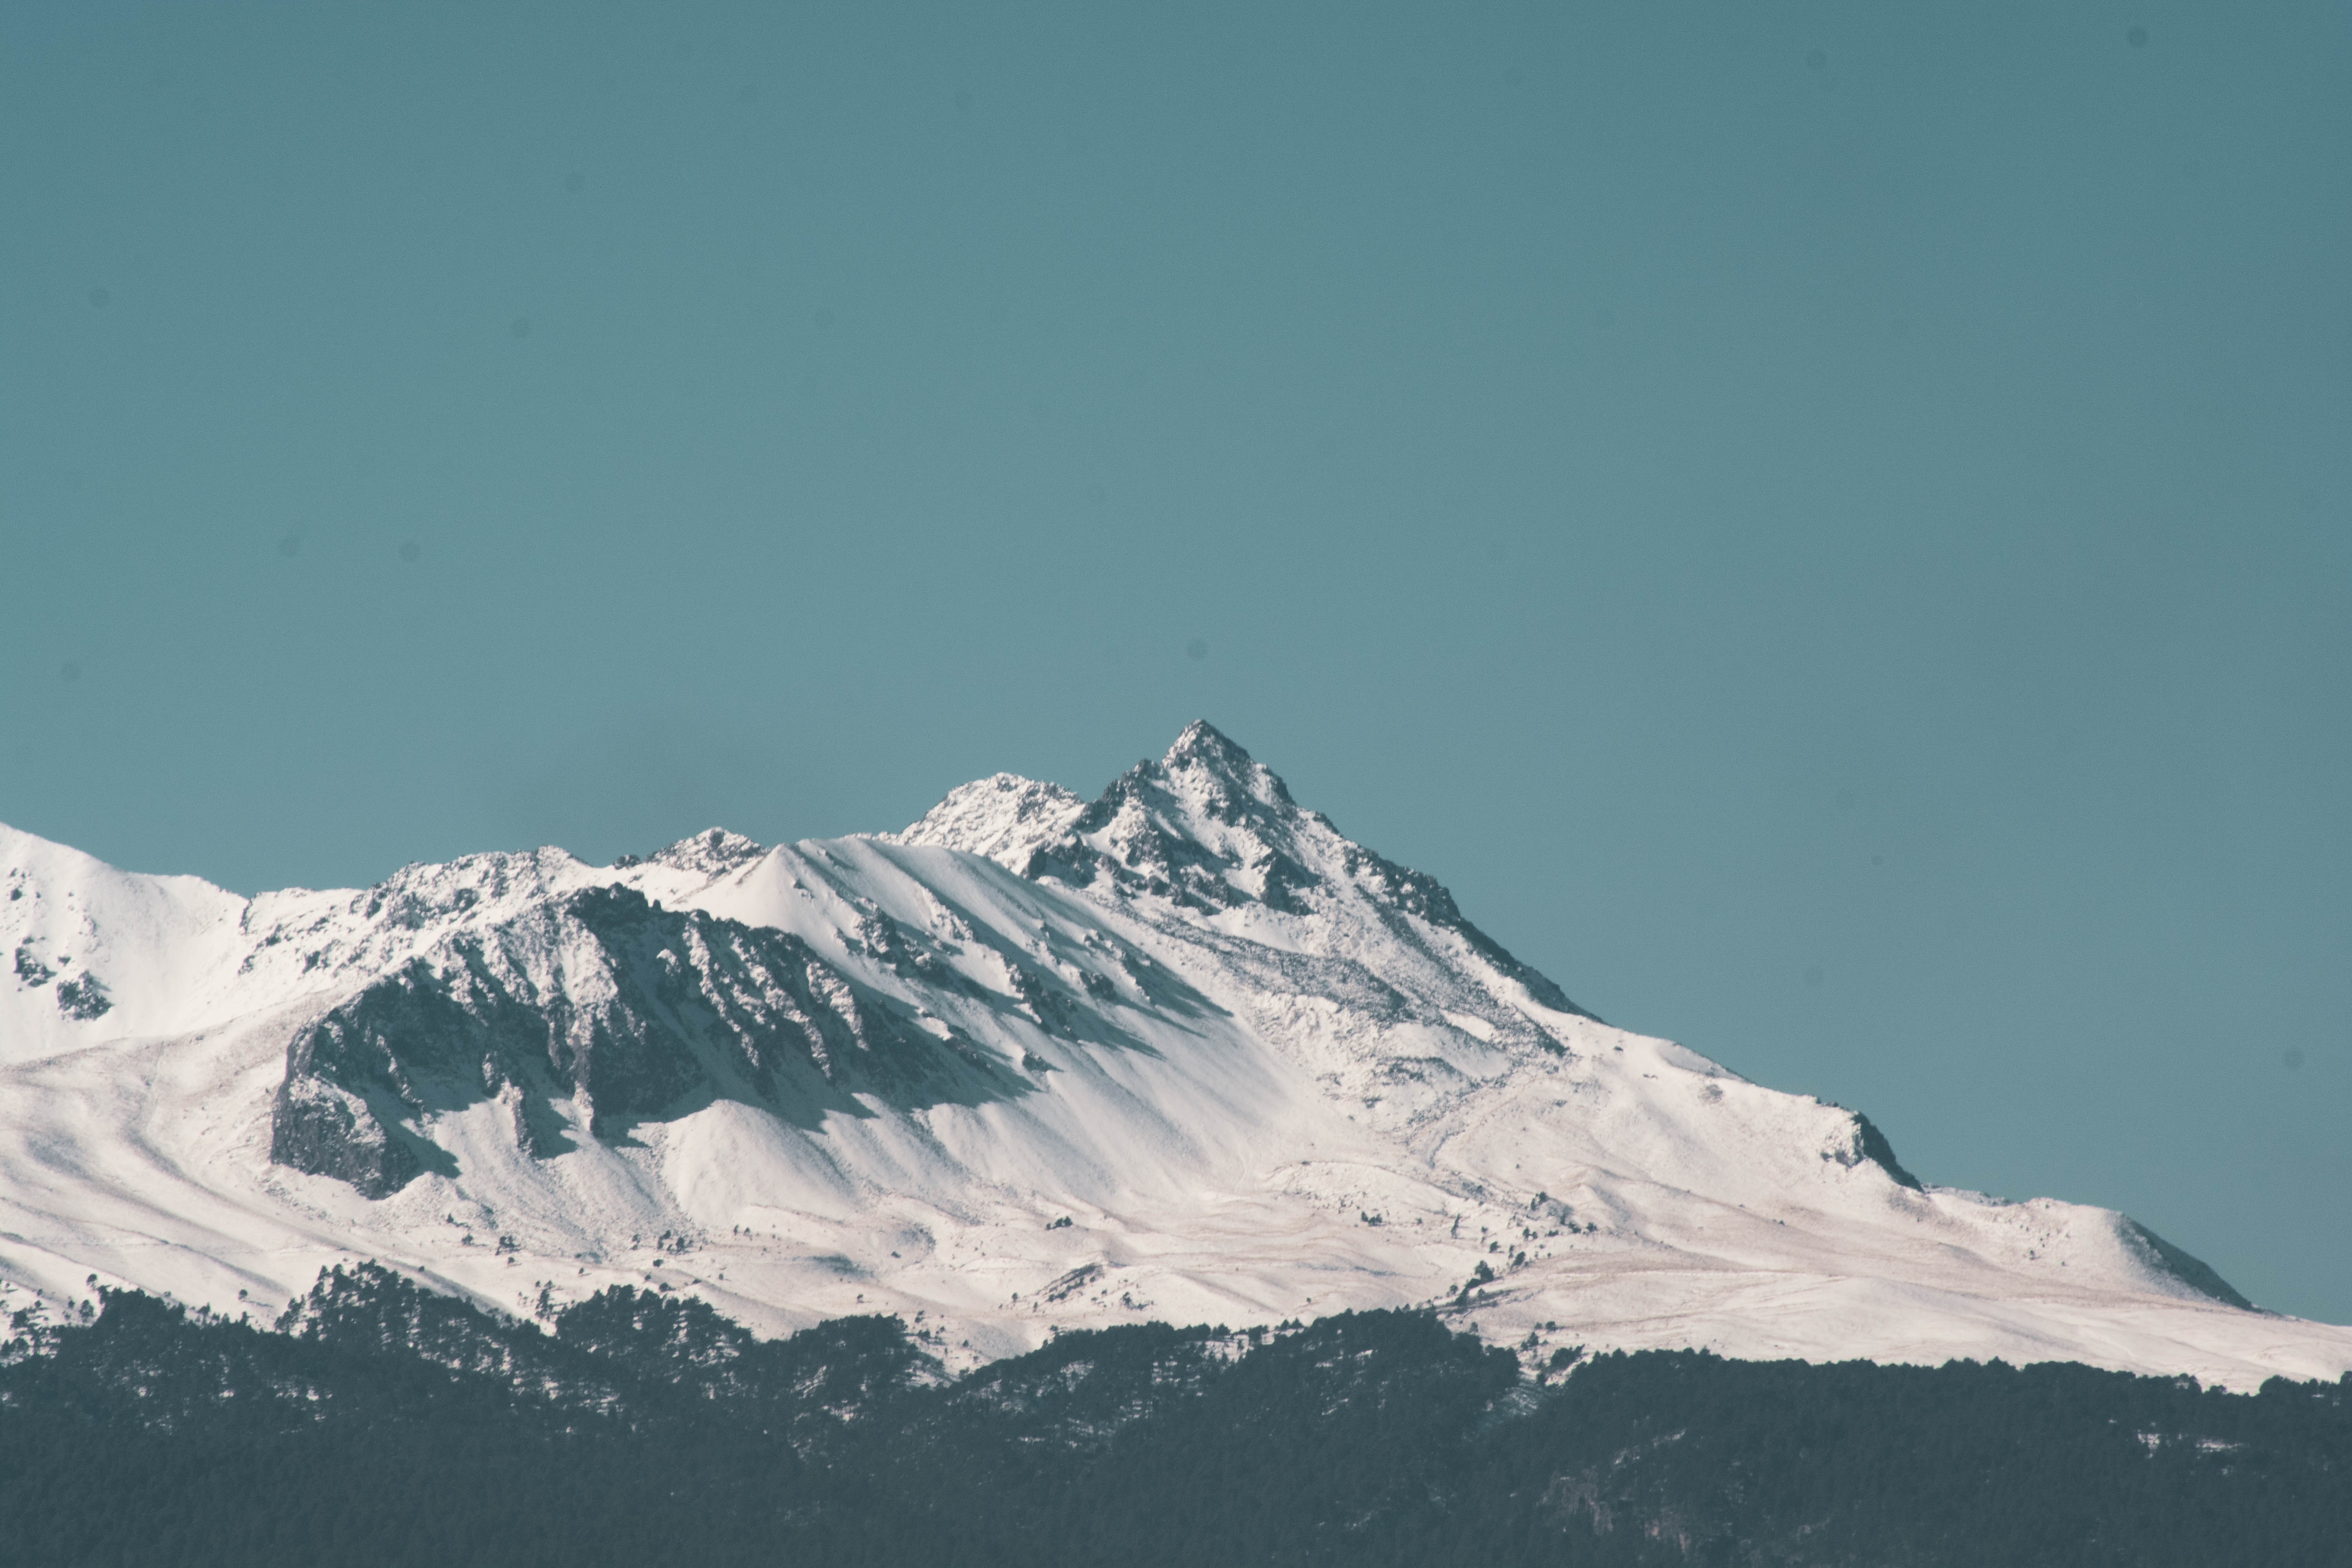
mountainous landforms, mountain, mountain range, sky, nunatak, massif, ridge, glacial landform, summit, alps, ice cap, geological phenomenon, ice, snow, fell, cloud, glacier, mount scenery, hill, arctic, photography, stratovolcano, landscape, winter, ar te